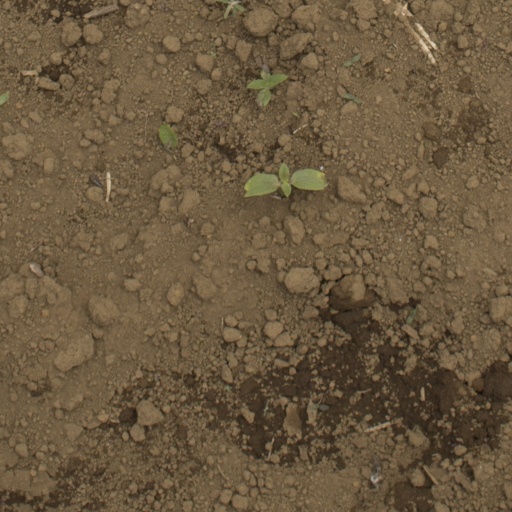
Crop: Jerusalem artichoke